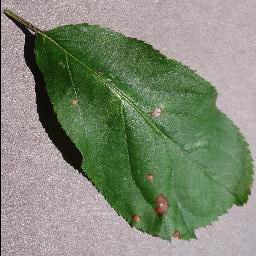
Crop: apple
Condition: black_rot